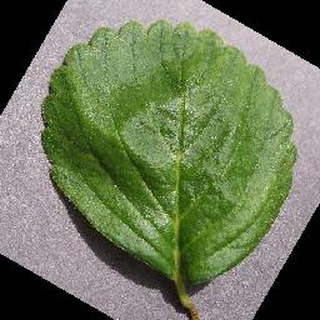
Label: healthy_strawberry